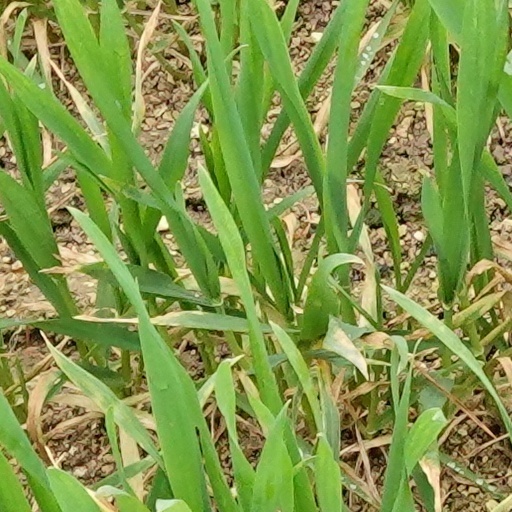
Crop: wheat